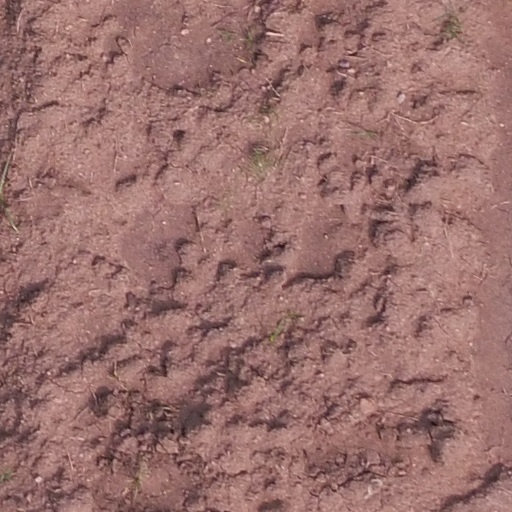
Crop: maize; corn